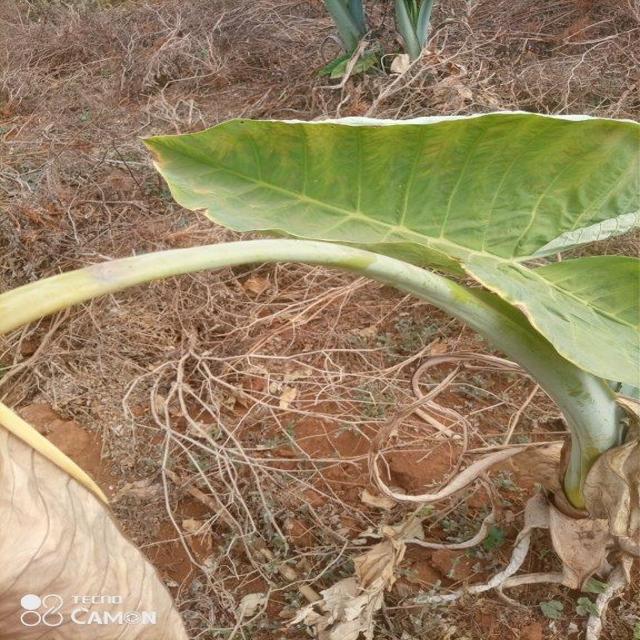
Label: Mid_Blight